RotoHog

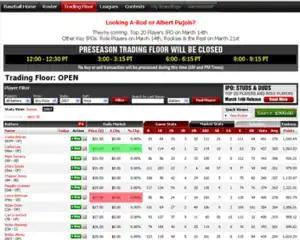

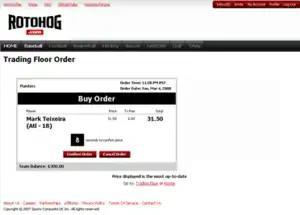

Like most fantasy sports games, the core elements of RotoHog's flagship stock exchange game involved building a team and setting a line-up to earn points. To this traditional core game, RotoHog added a liquid market for players that all team managers use to trade players. Players could be traded at almost any time and player prices reflected up-to-the minute supply and demand.